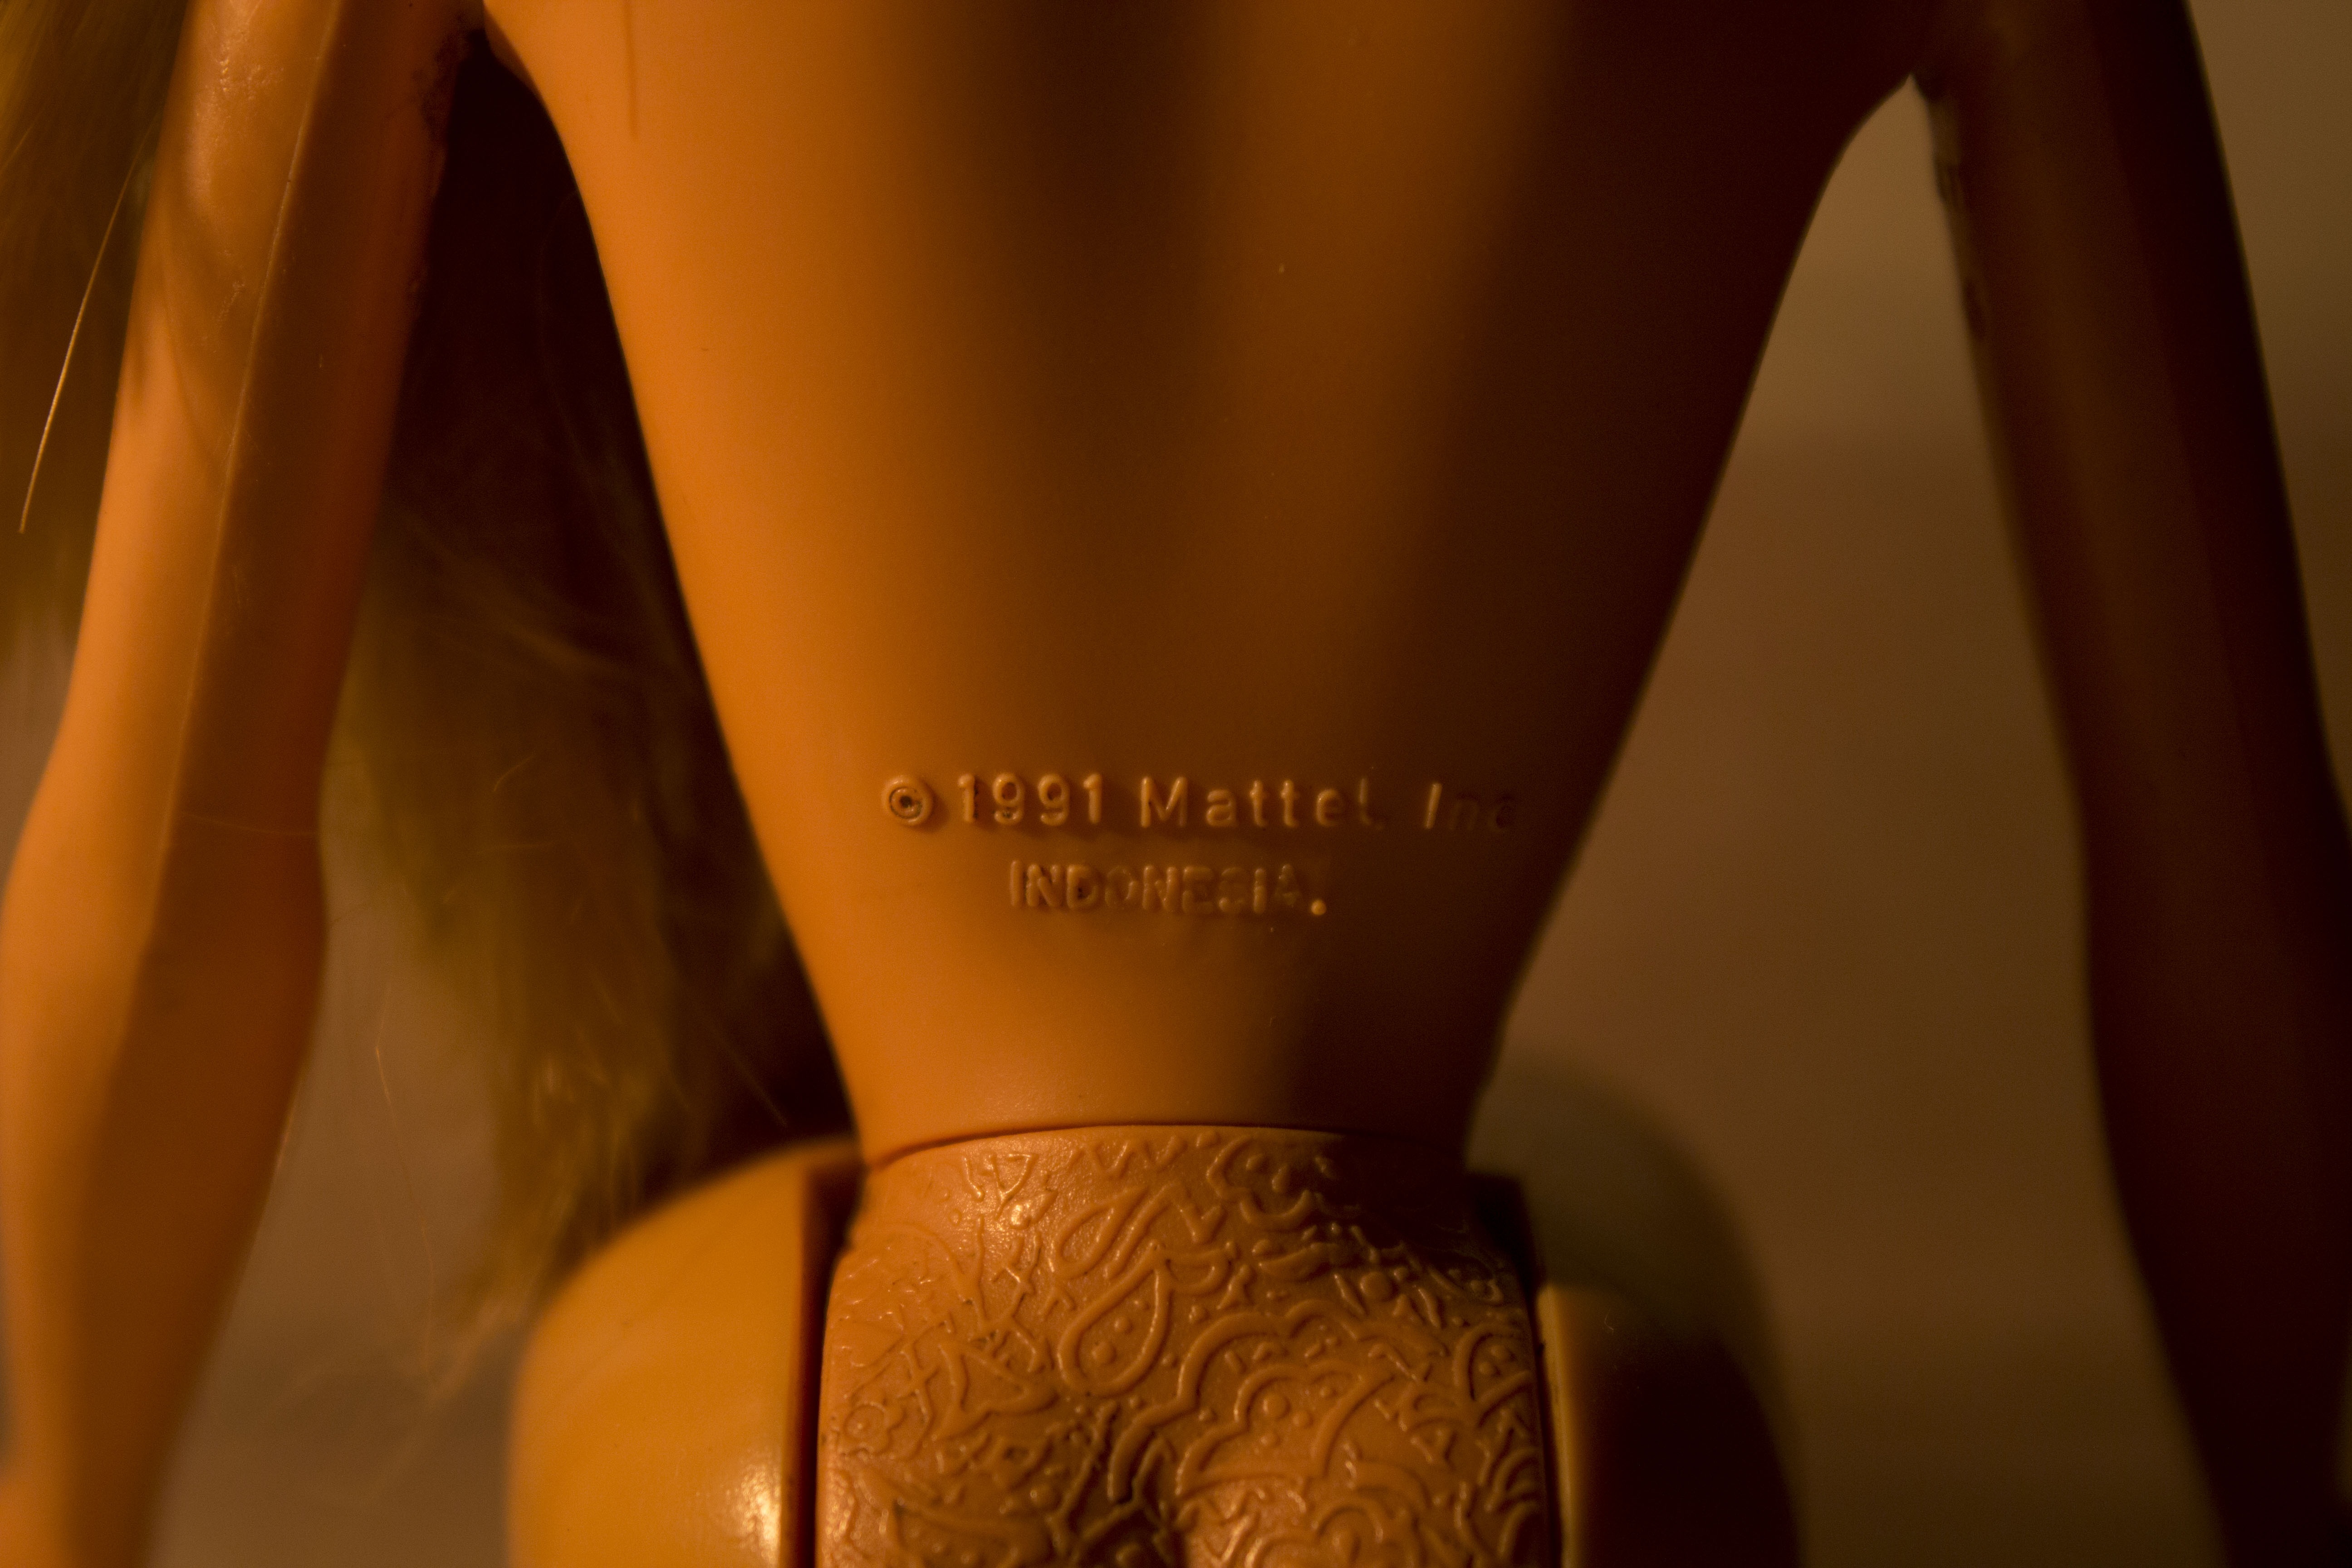
hand, wine, drink, yellow, merchandise, close up, design, wrist, champagne, body, barbie, feminism, alcoholic beverage, distilled beverage